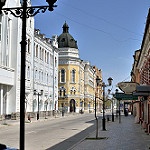
Label: street